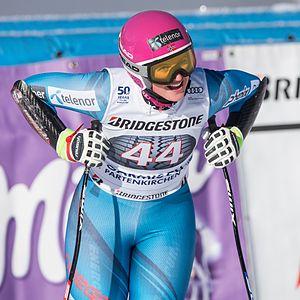
Maria Therese Tviberg est une skieuse alpine norvégienne, née le 7 avril 1994.